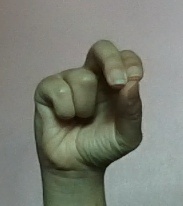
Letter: gaaf